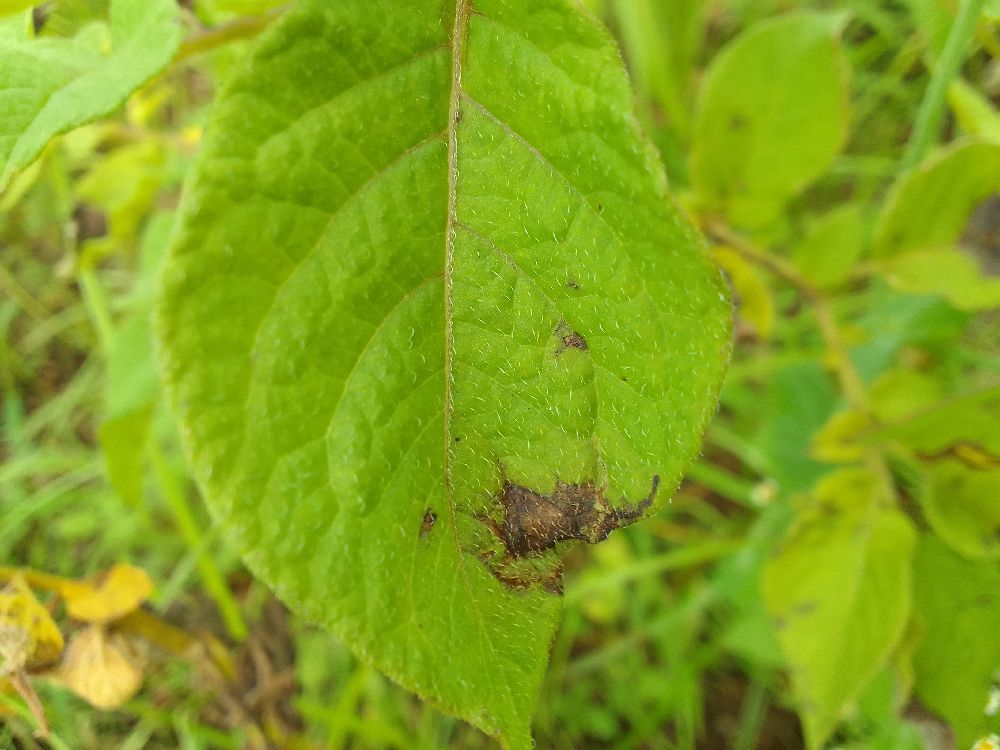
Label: Late blight